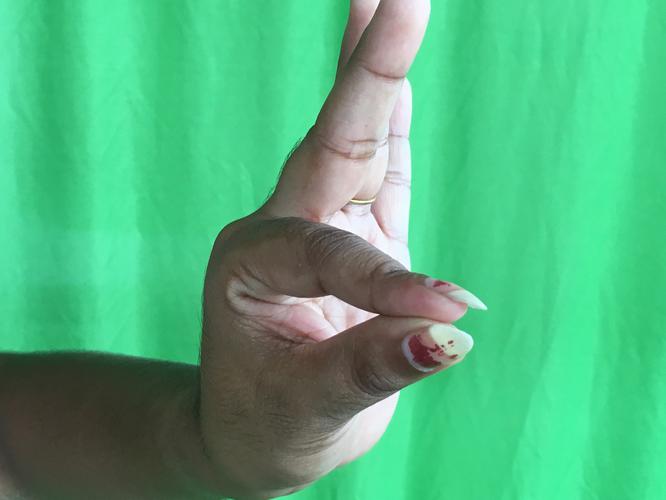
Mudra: Hamsasyam
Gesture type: single_hand